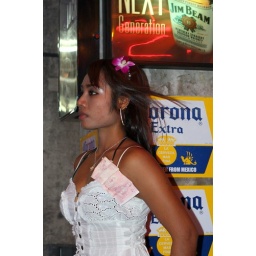
Waitress in a bar on Walking street in Pattaya